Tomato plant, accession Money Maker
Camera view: bottom (45 deg); turntable rotation: 270 degrees
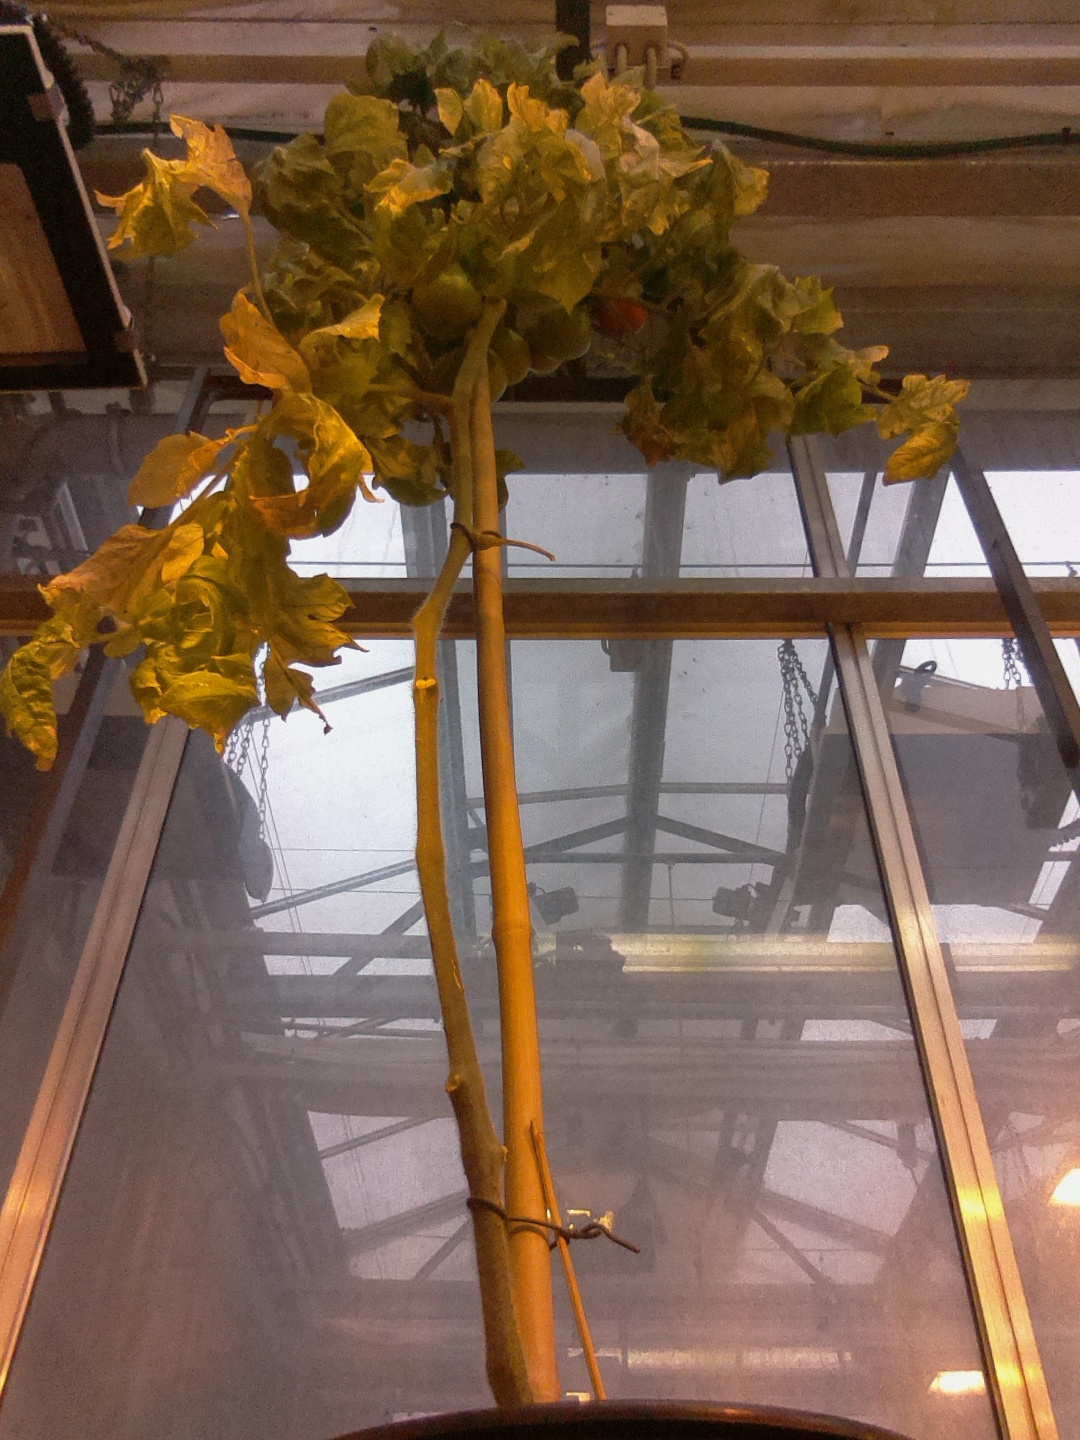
BBCH growth stage 82: 20%-30% of fruits show typical fully ripe color